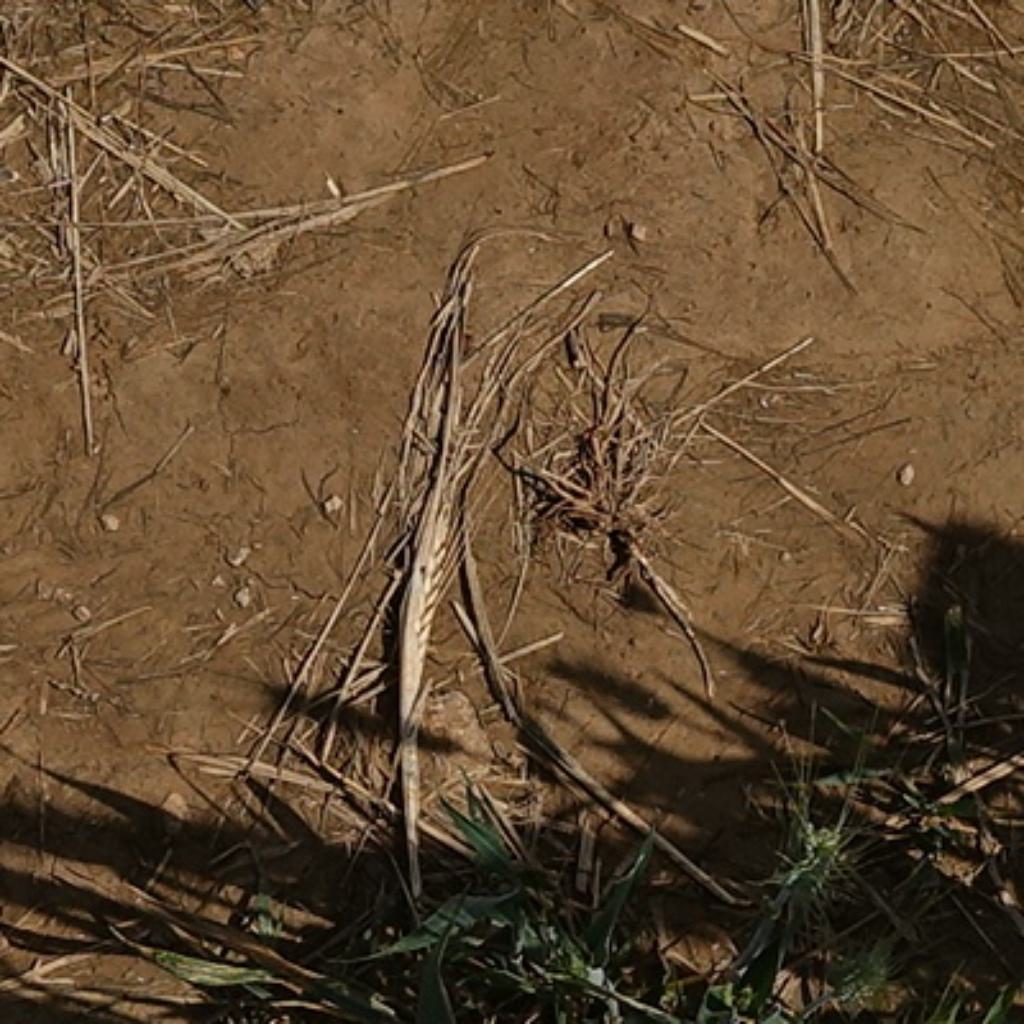
Country: France
Location: VLB
Wheat development stage: Filling